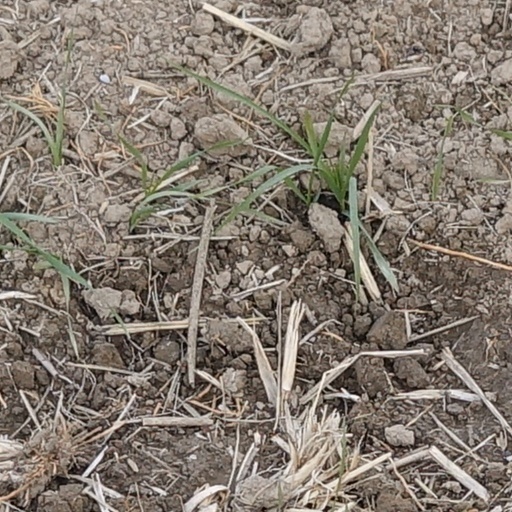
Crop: wheat